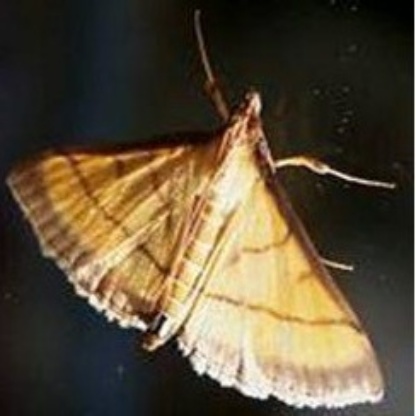
Nhãn: Sâu cuốn lá nhỏ ( Rice leaf folder)